Gartow-Höhbeck transmitter

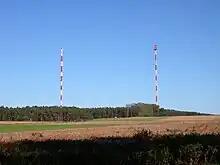
The masts of Gartow transmitter

Gartow-Höhbeck transmitter is a large facility for FM and TV transmission in Lower Saxony, Germany, situated behalf of the communities of Gartow and Höhbeck.